Tampa Bay Rays

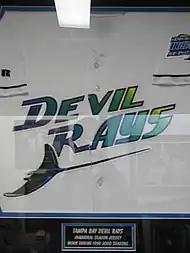
The Tampa Bay Devil Rays uniform used from 1998–2000

The Rays have played at Tropicana Field since their inception in 1998. The facility, which was originally called the "Florida Suncoast Dome", was built in the late 1980s to attract an MLB team through either relocation or expansion. After St. Petersburg was awarded an expansion franchise in 1995, the dome underwent extensive renovations and naming rights were sold to Tropicana Products, which was based in nearby Bradenton.